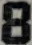
Number: 8